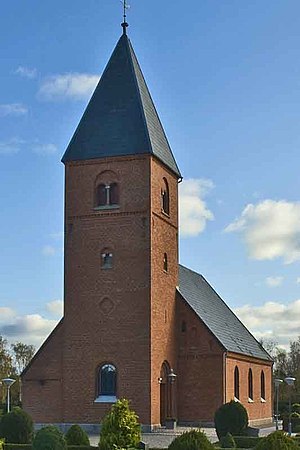
Aalbæk Kirke
Aalbæk  Kirke i oktober 2008
Aalbæk Kirke, kirke i den nordlige del af Danmark
Aalbæk Kirke, som blev bygget i 1897, er beliggende i Aalbæk i Vendsyssel.